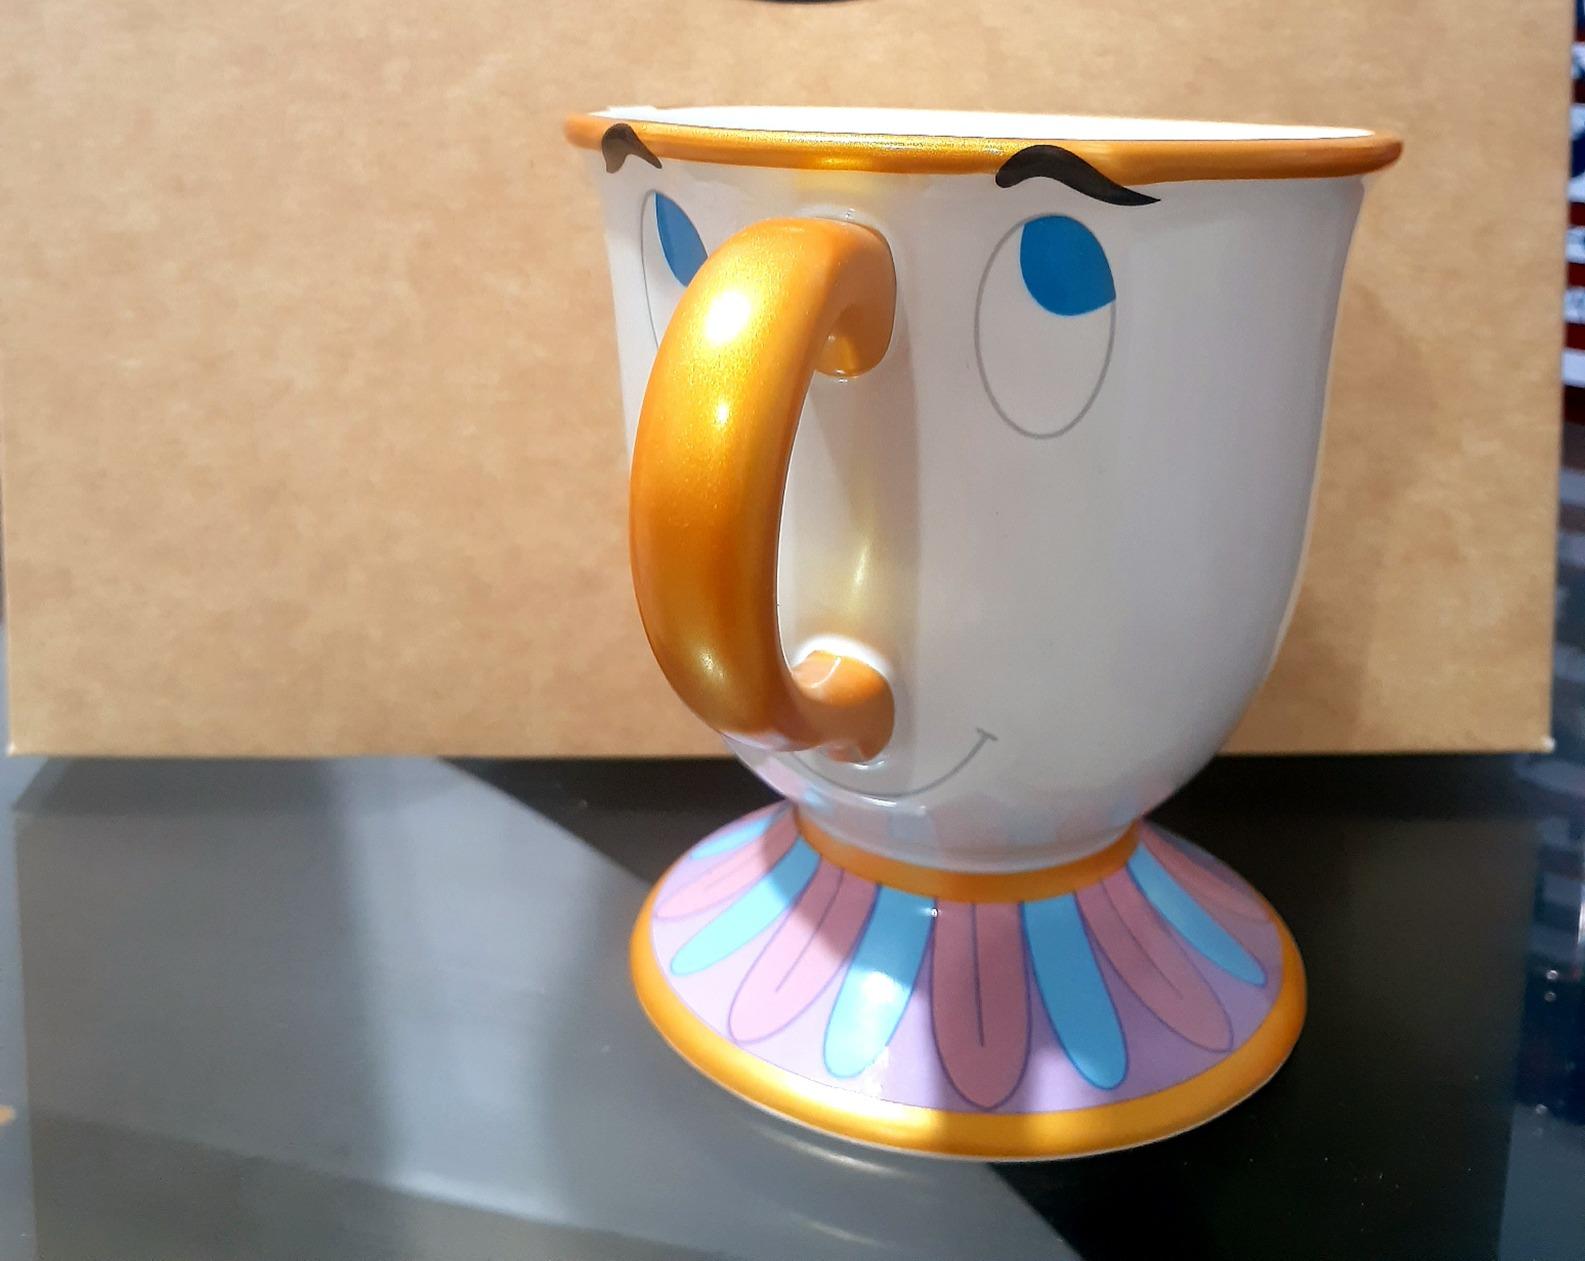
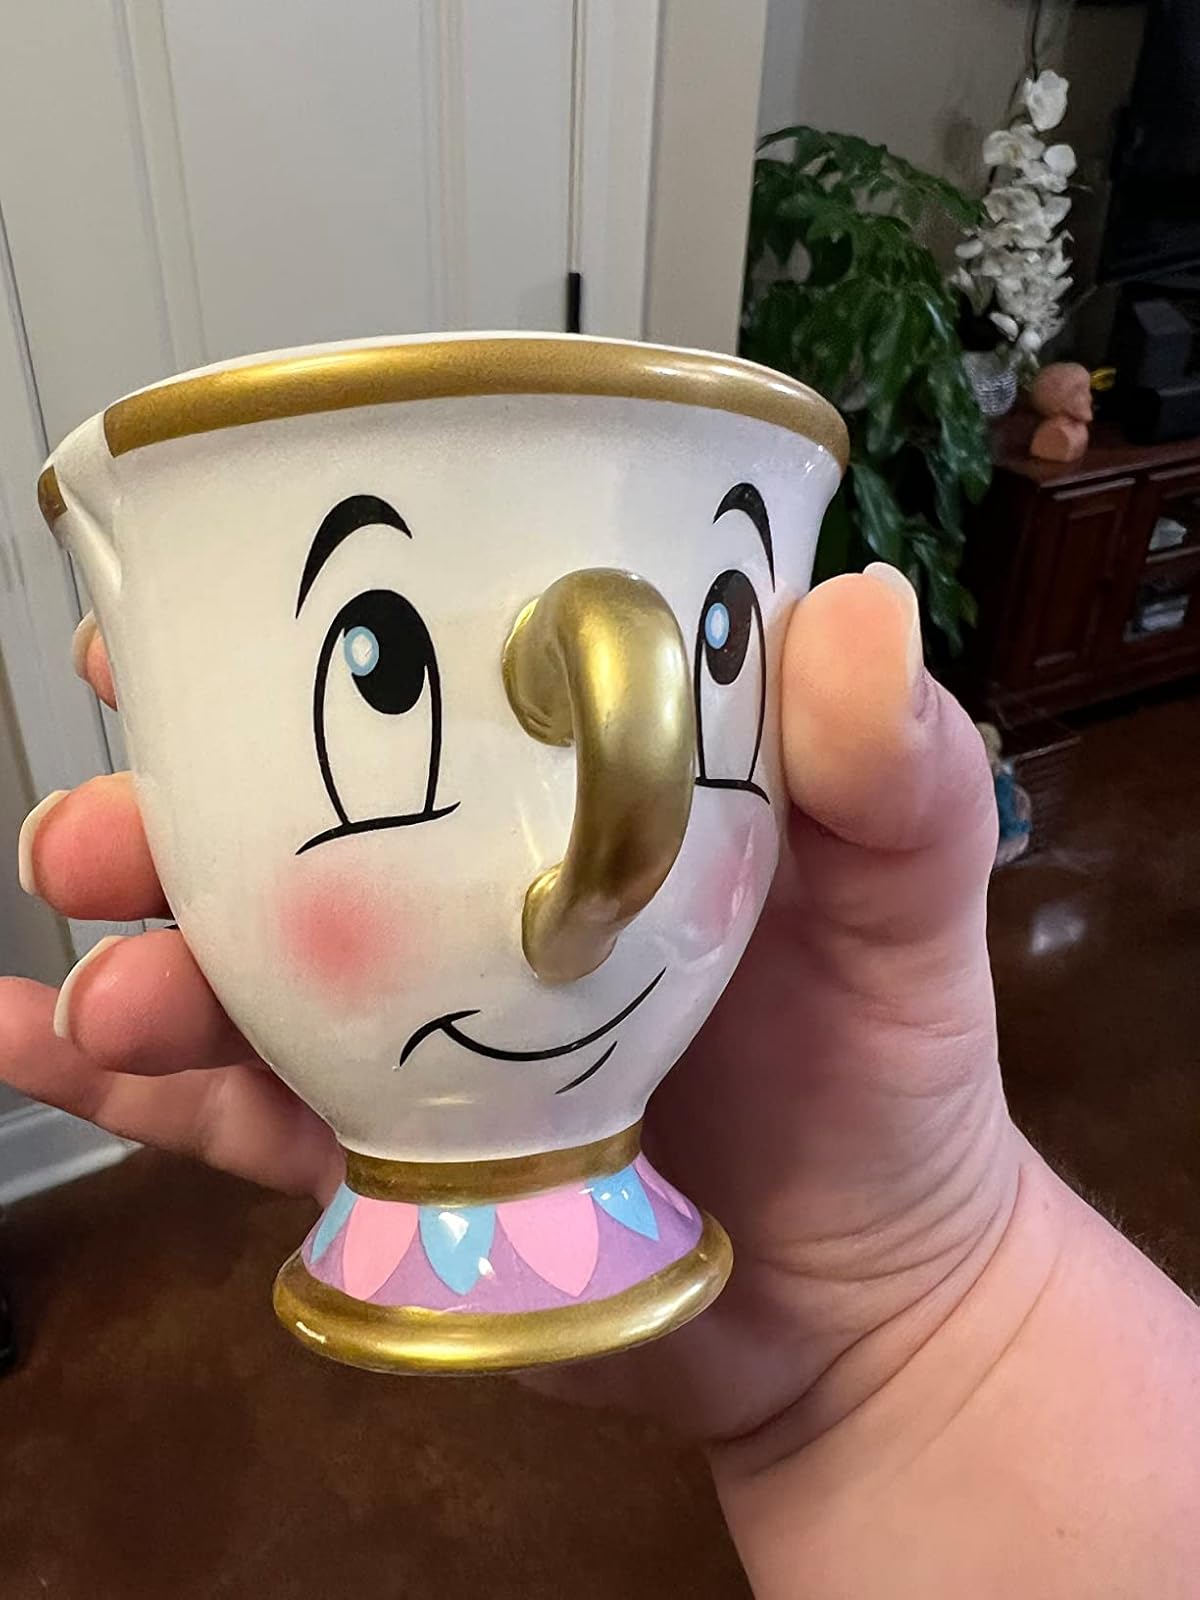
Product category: items_mug
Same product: no